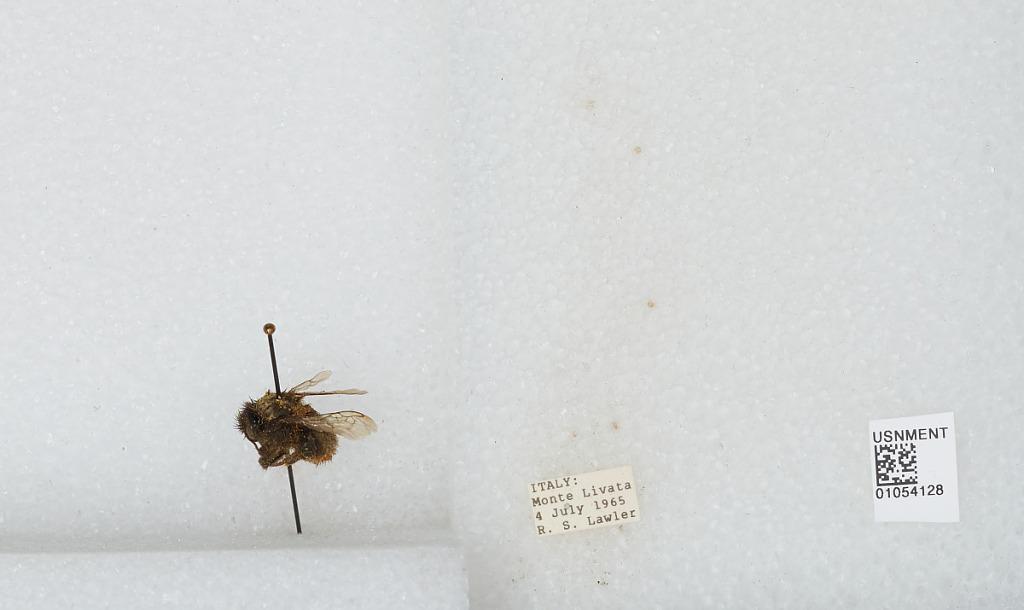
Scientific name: Bombus sp.
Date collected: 1965-7-4
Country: Italy
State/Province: Latium
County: Rome
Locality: Monte Livata